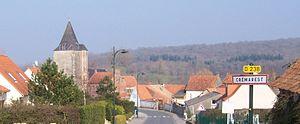
Vue sur le village de Crémarest, dans le Pas-de-Calais en France. La photographie rassemble le panneau d'entrée de la commune, des habitations, une route, l'église et la forêt en arrière-plan.
Crémarest est une commune française située dans le département du Pas-de-Calais en région Hauts-de-France. Elle fait partie du parc naturel régional des Caps et Marais d'Opale.